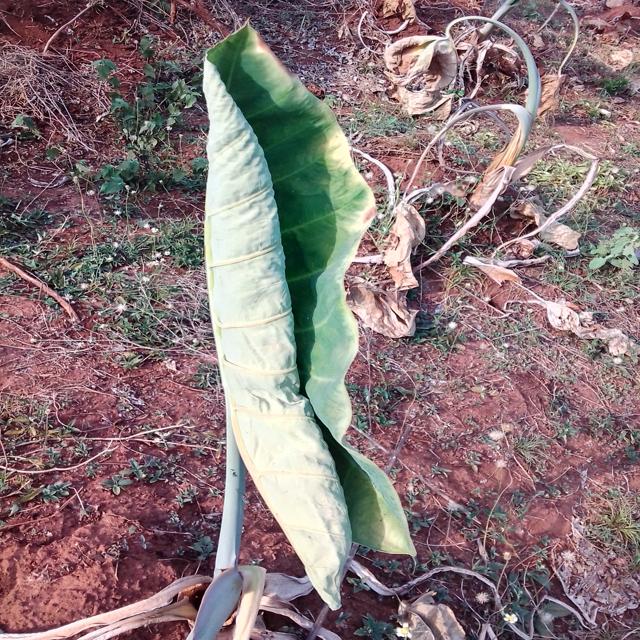
Label: Early_Blight